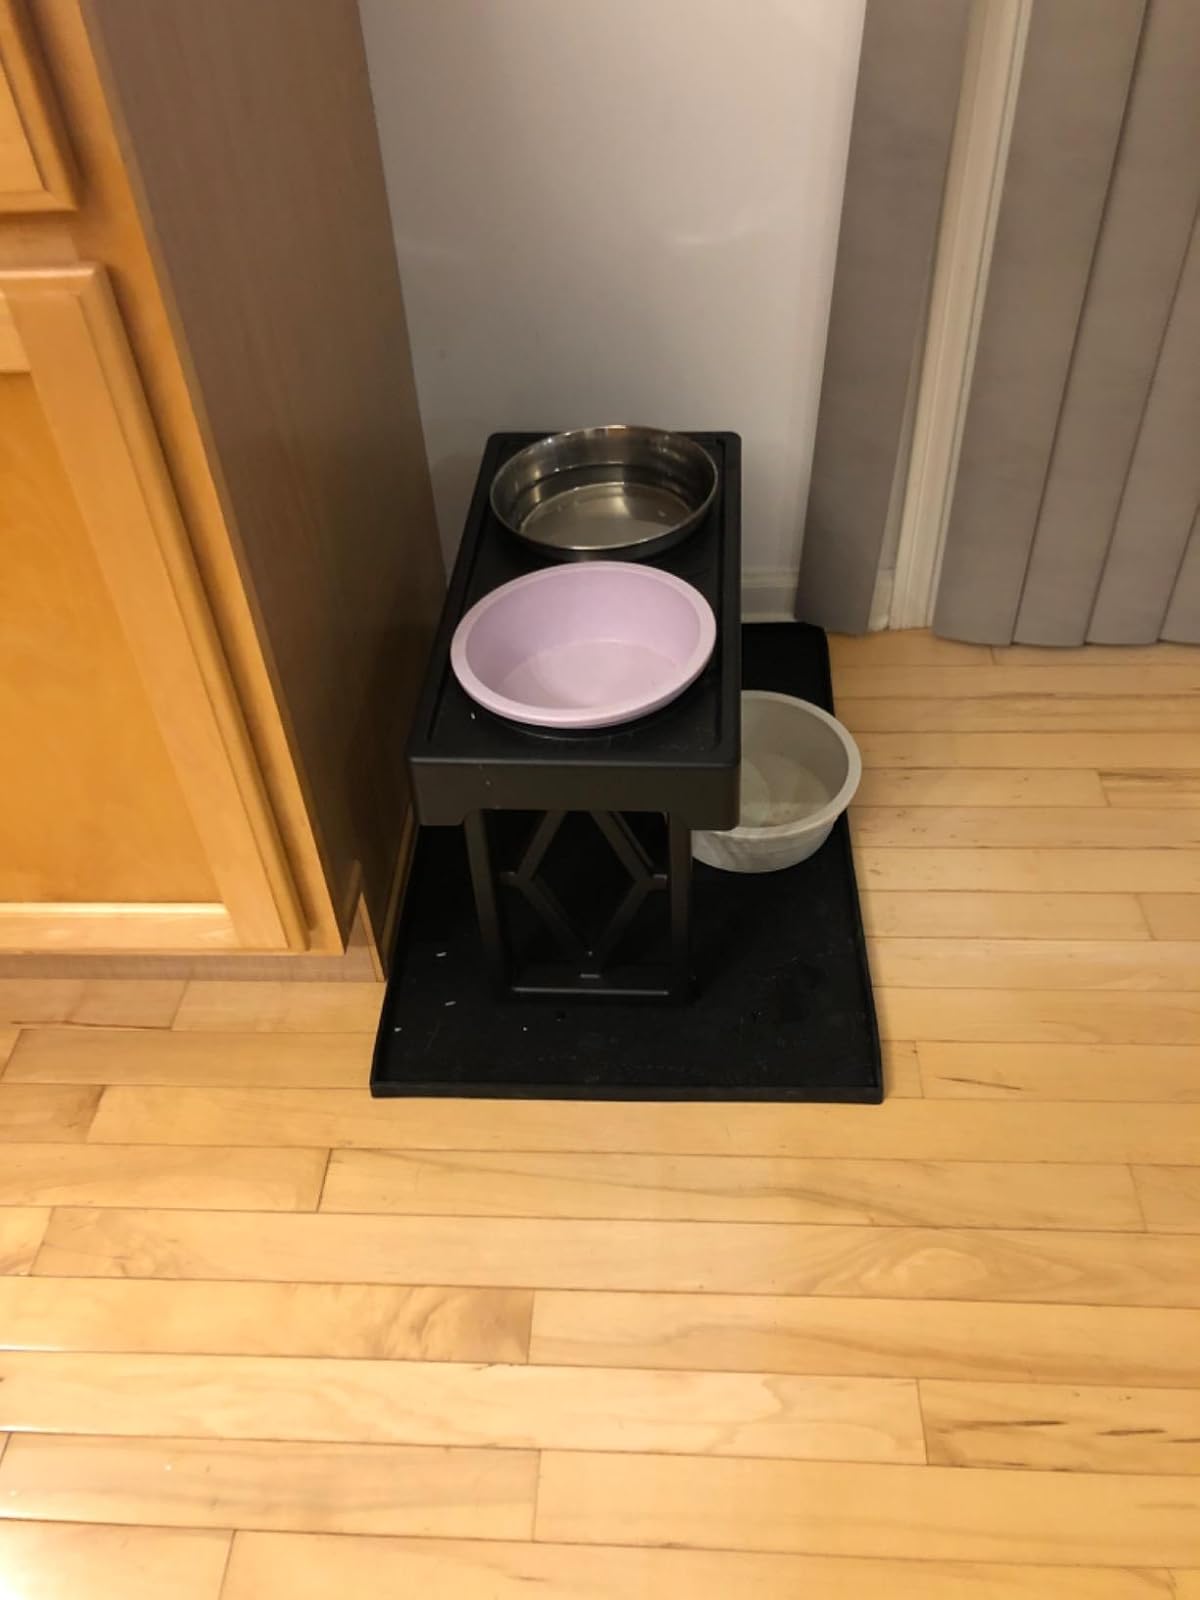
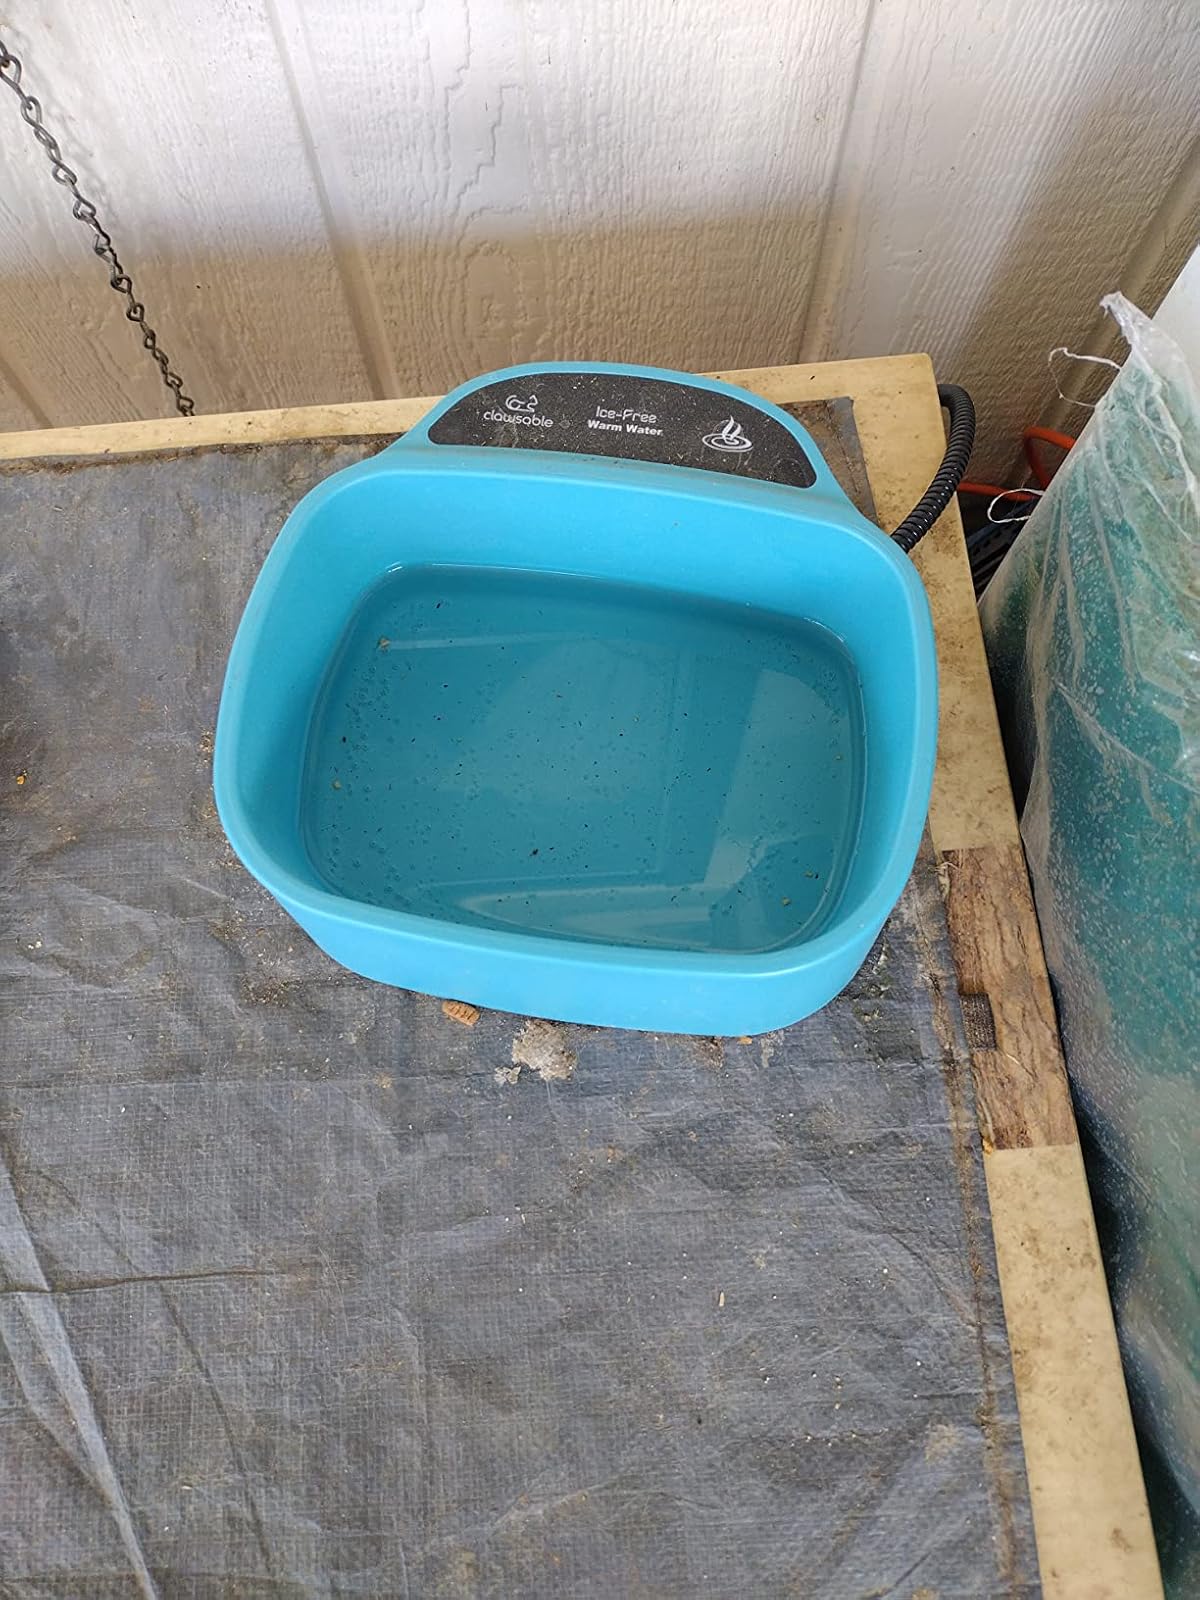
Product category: items_bowl
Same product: no